Frank R. McGeoy

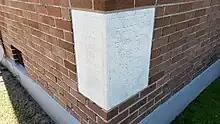
Cornerstone of Ahavath Rayim Synagogue in Greenwood, MS

Frank R. McGeoy (1868 - April 13, 1940) was an architect of Greenwood, Mississippi.